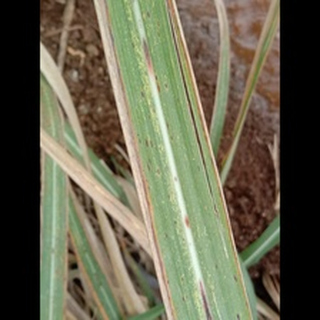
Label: sugarcane_rust